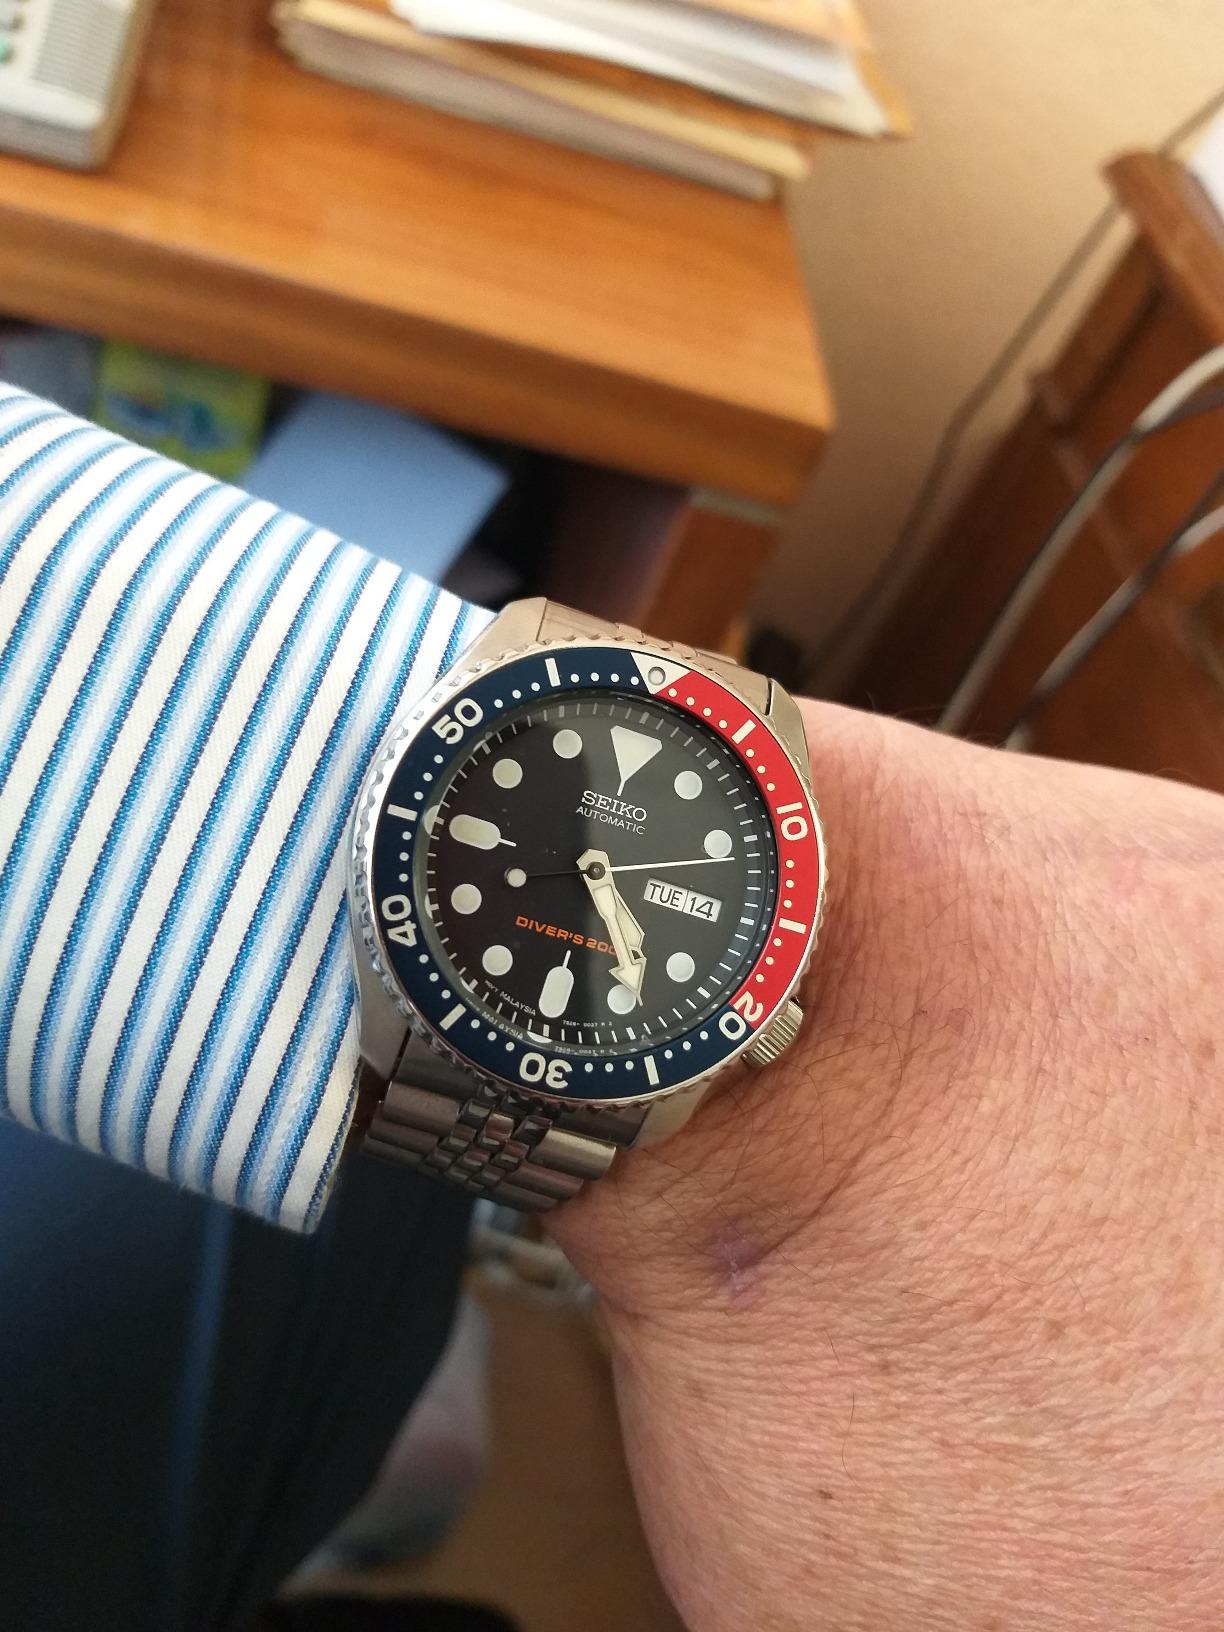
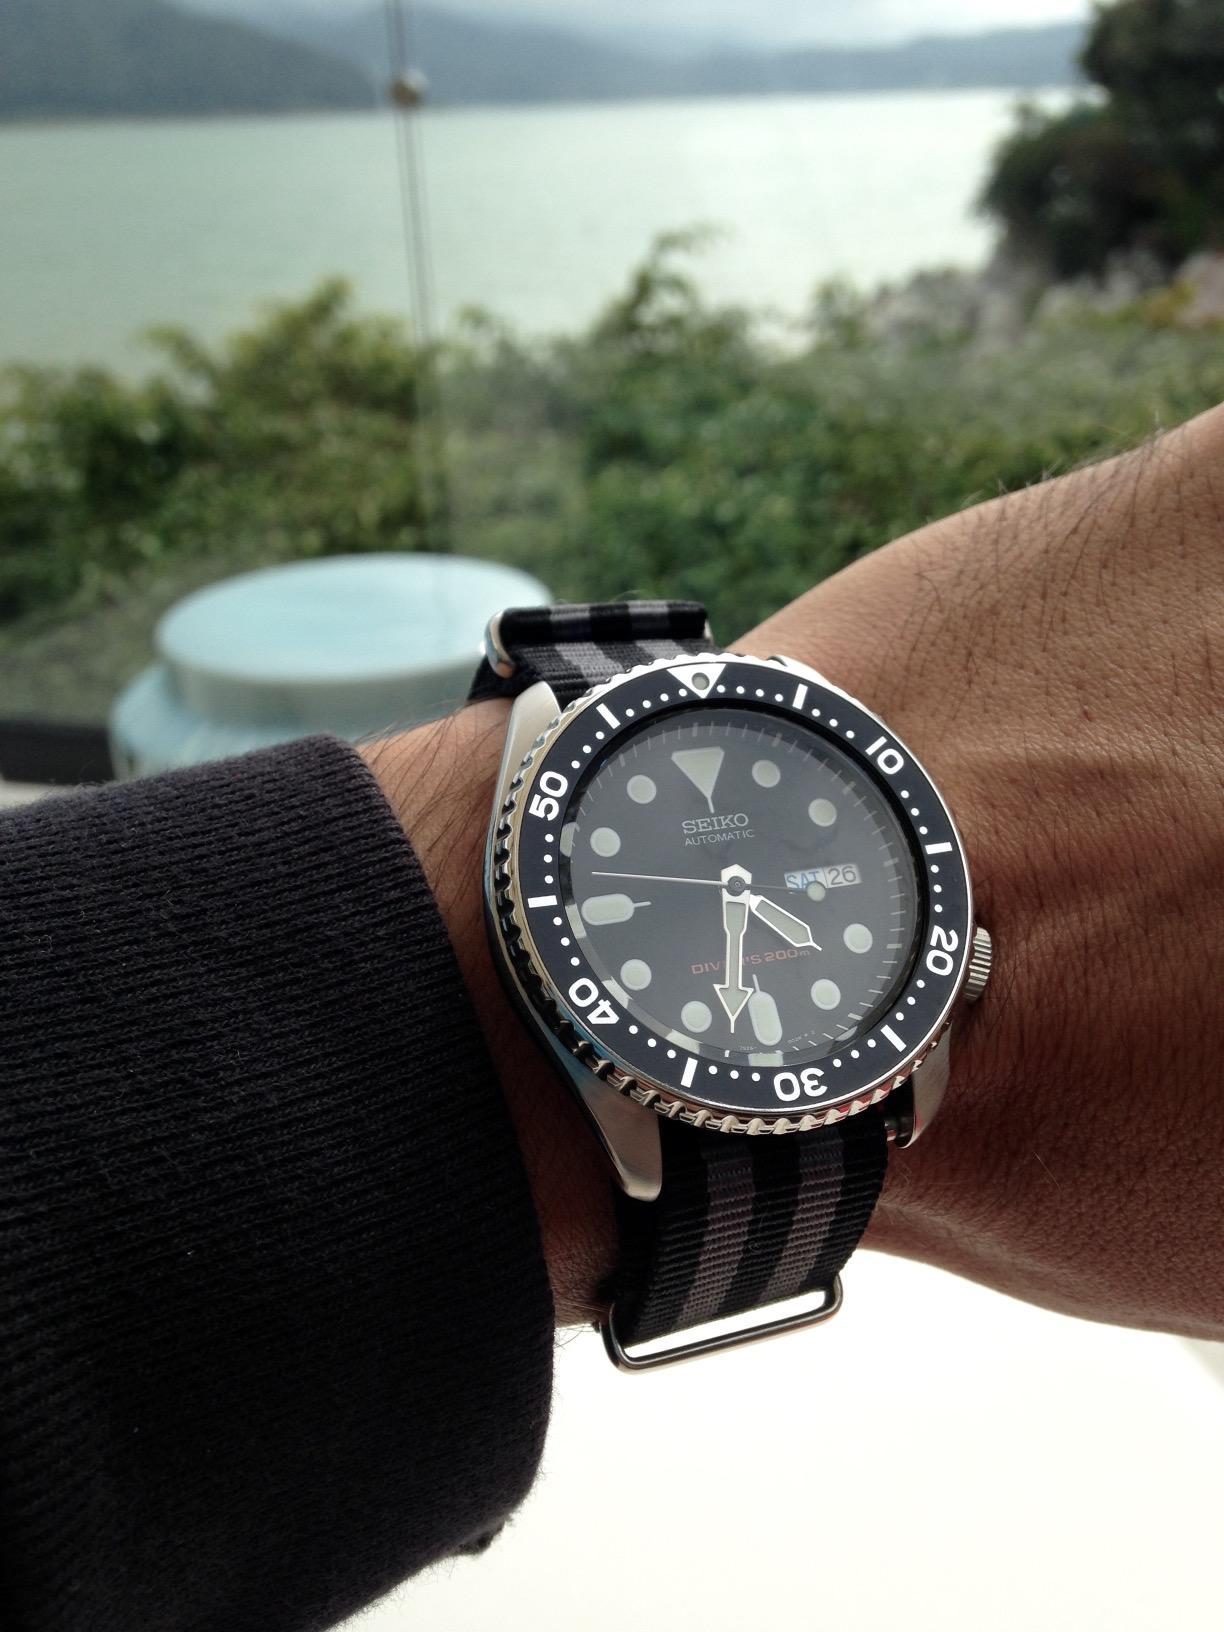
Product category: accessories_watch
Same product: no